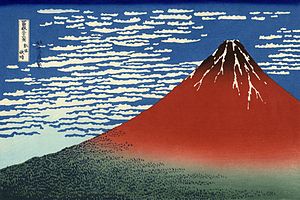
Fuji
Hokusai
Bjerget Fuji er en 3.776 meter høj, aktiv vulkan som så mange af Japans bjerge. Det er det højeste bjerg i landet og ligger umiddelbart uden for Tokyo. I klart vejr kan det ses fra byen. Bjerget har en meget perfekt kegleform, og det når så højt op, at det har evig sne på toppen.